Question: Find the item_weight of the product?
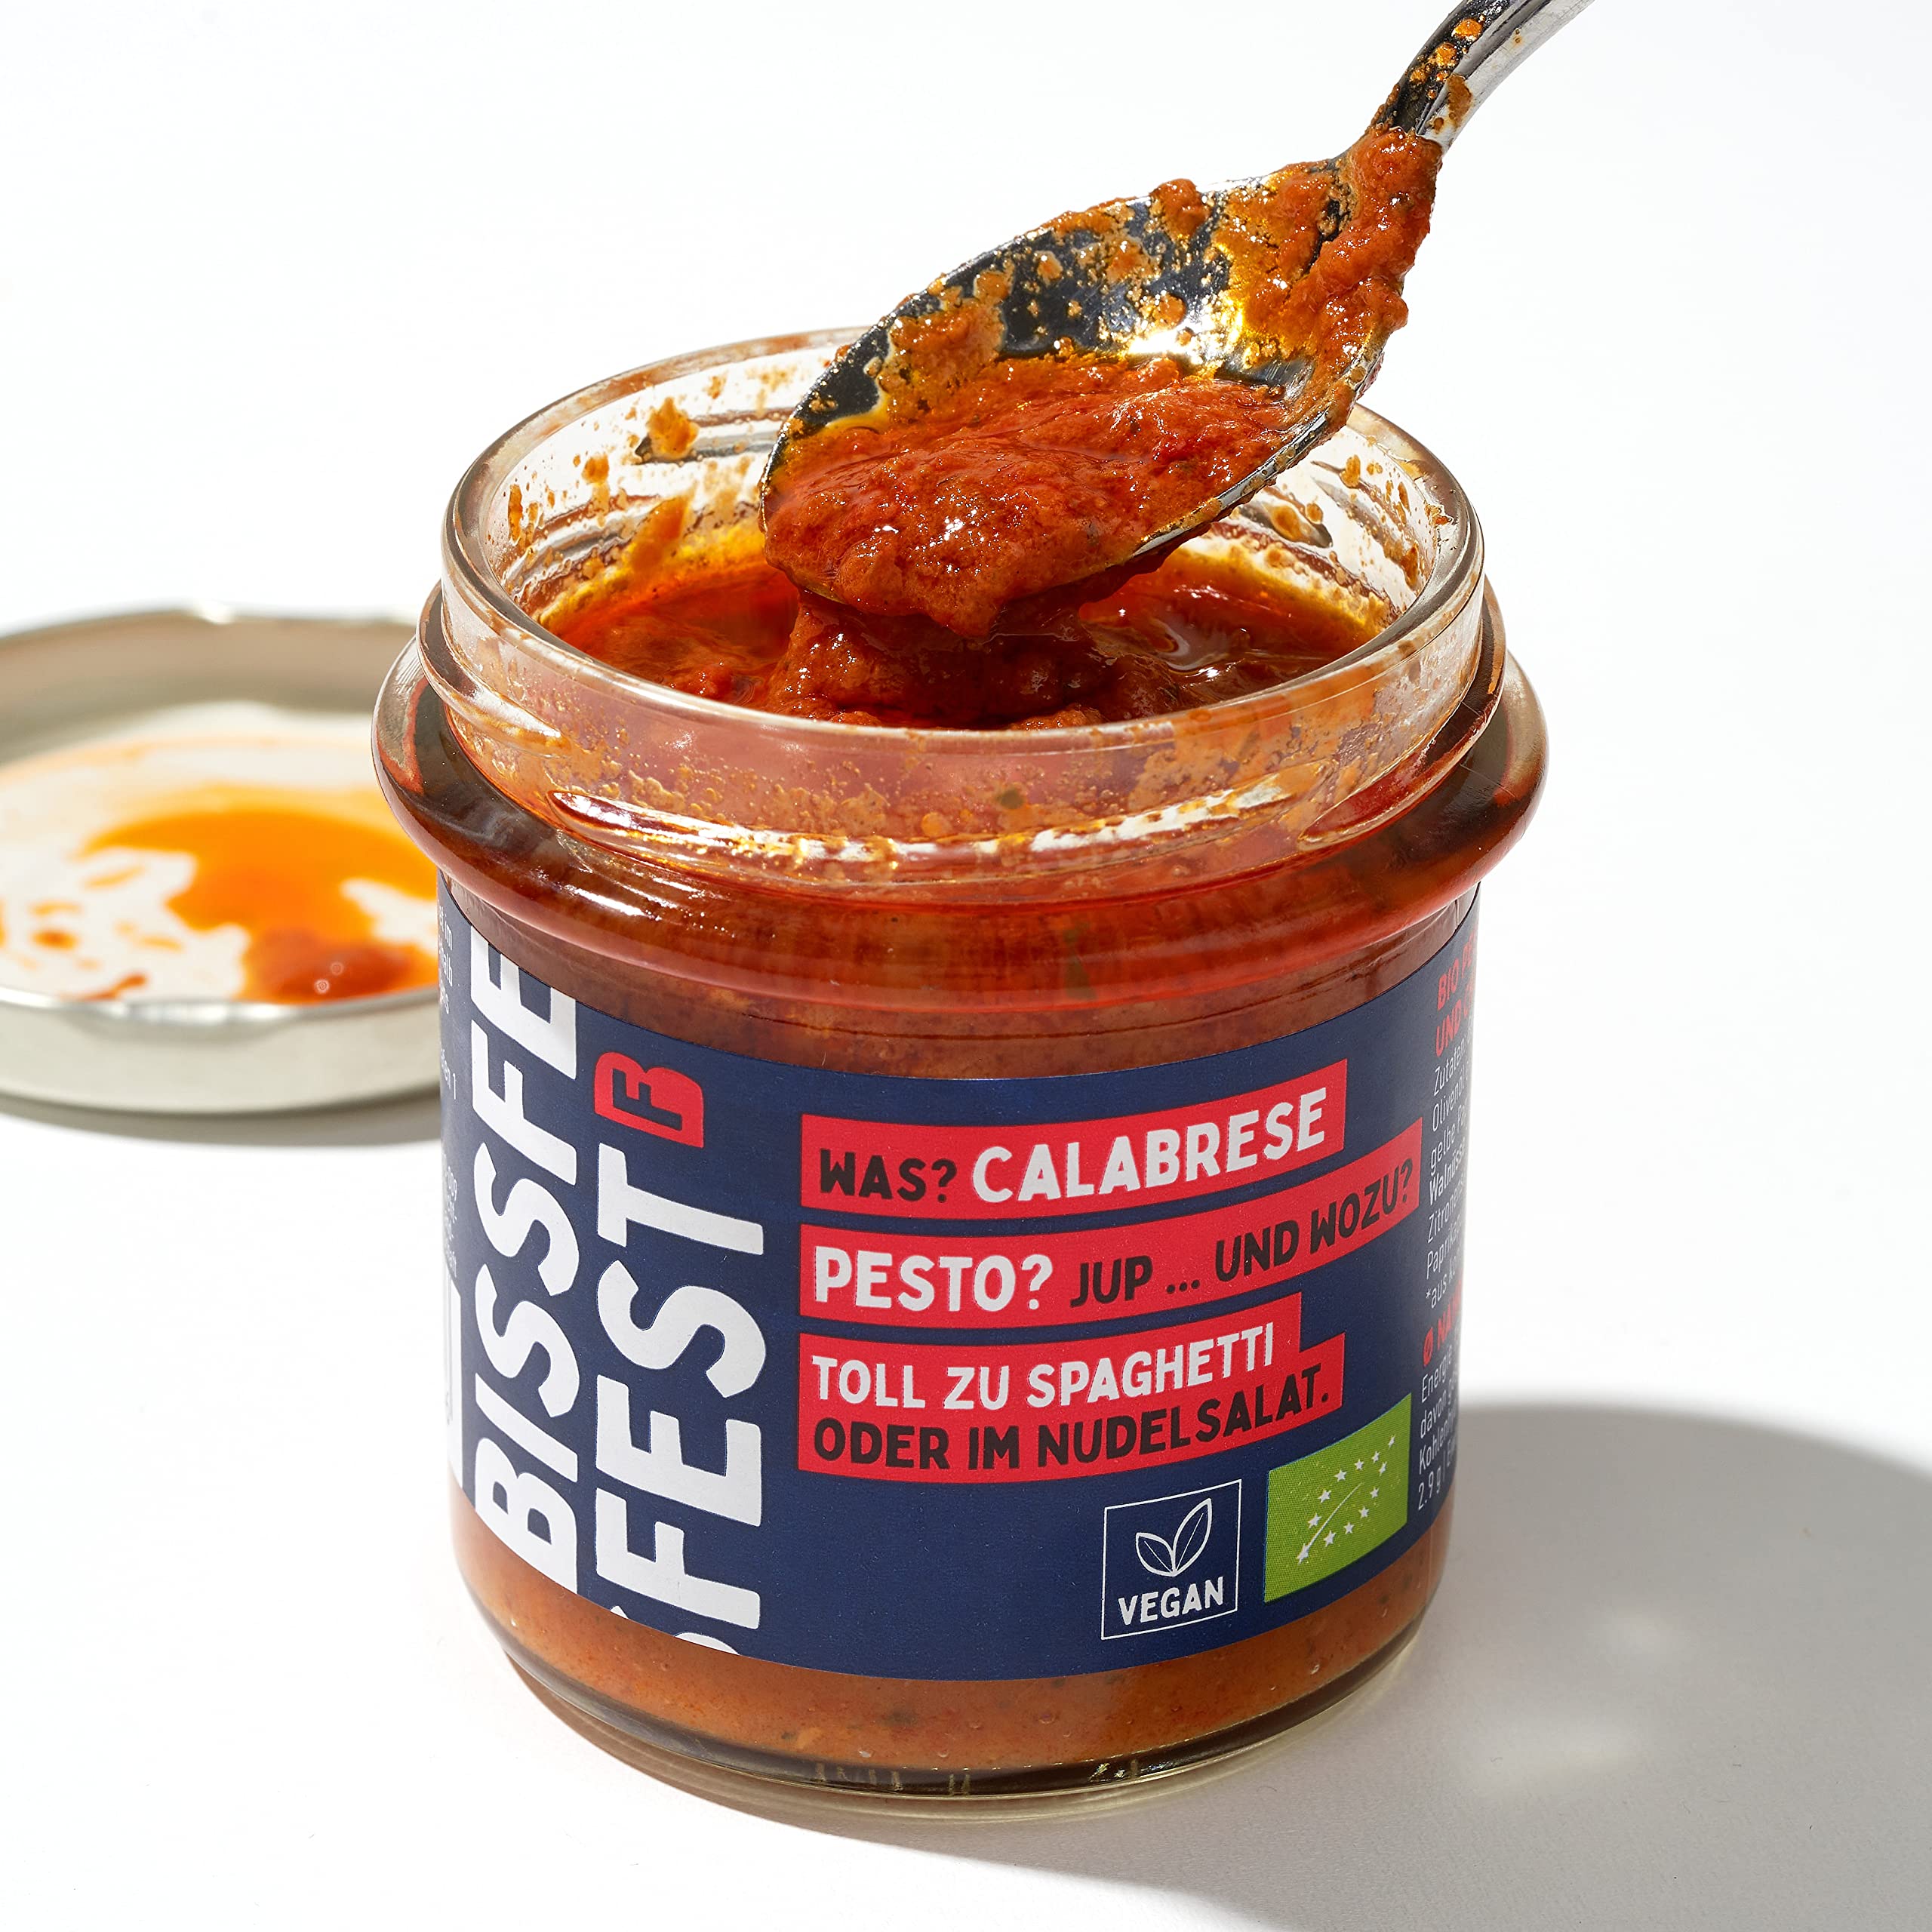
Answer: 2.9 gram